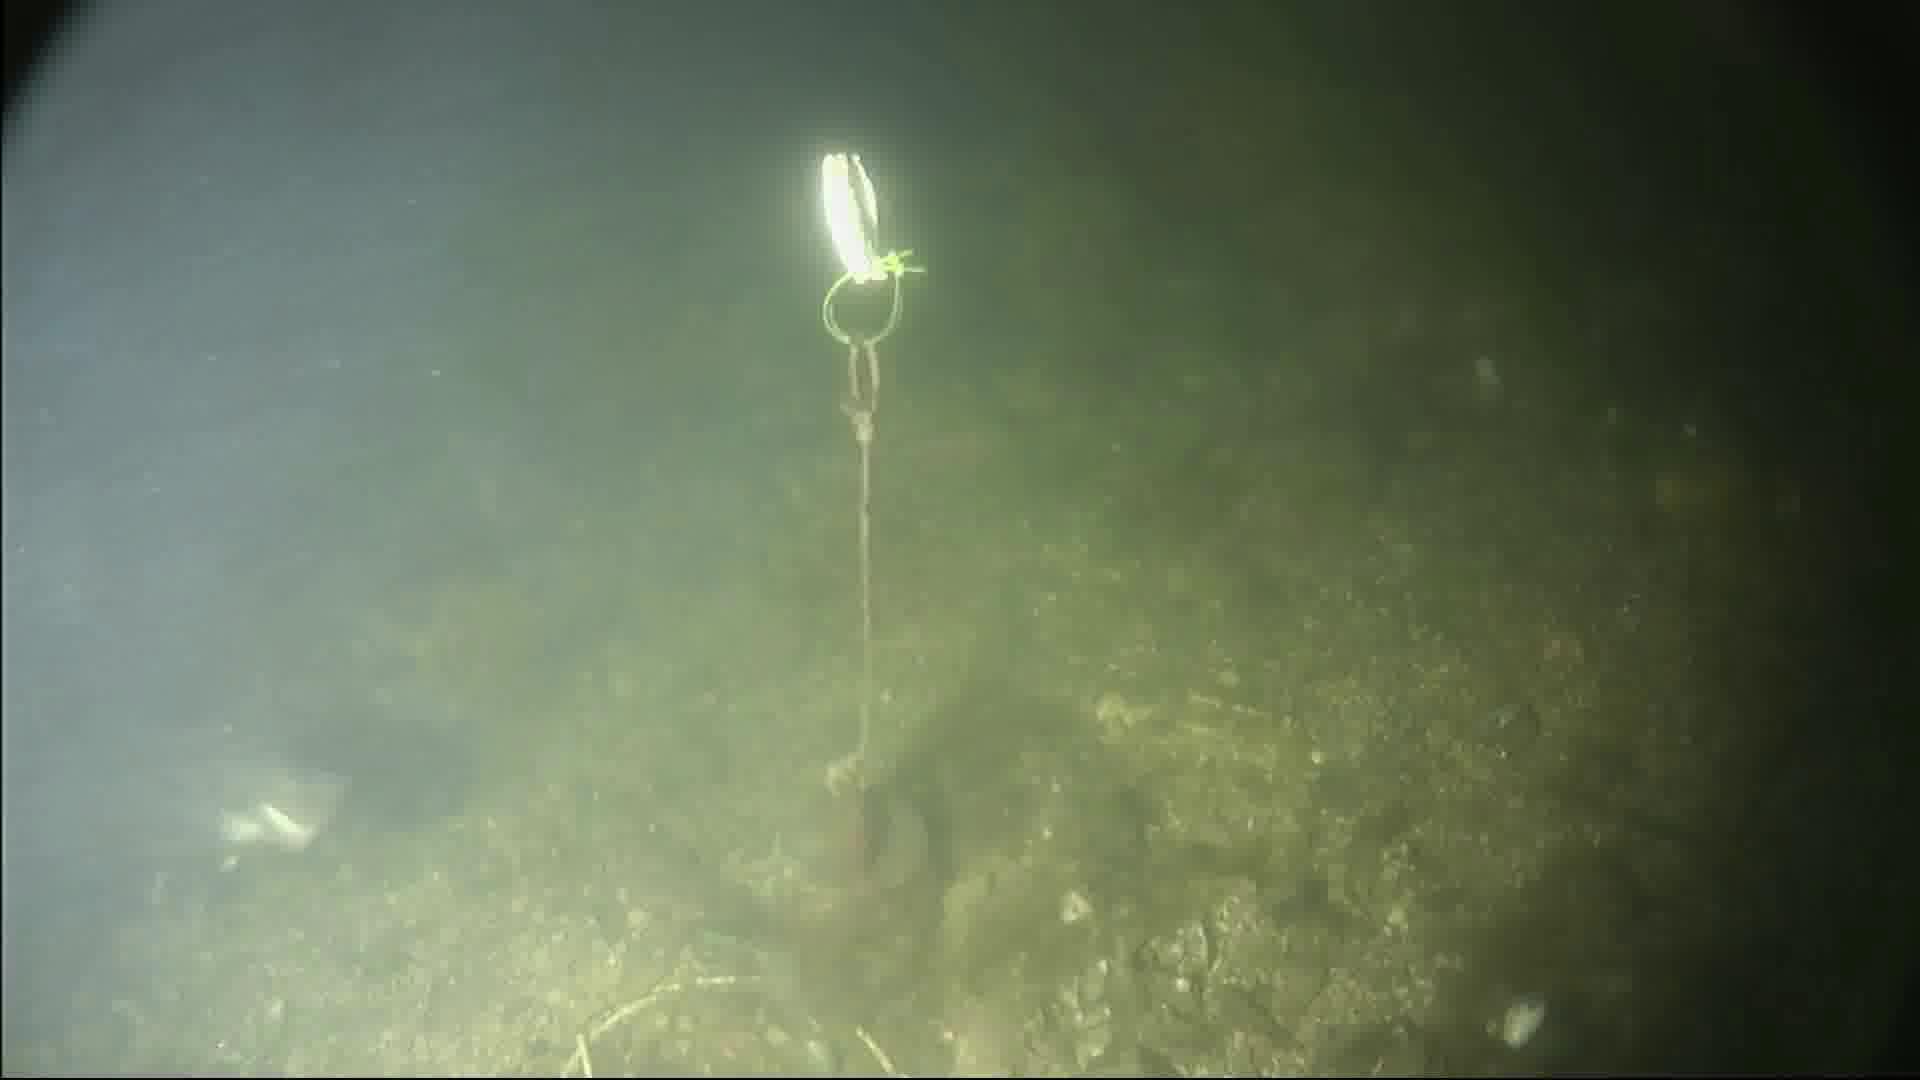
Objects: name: fish
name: crab